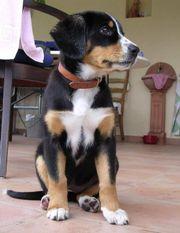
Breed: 221-n000055-EntleBucher